The Exterminating Angel

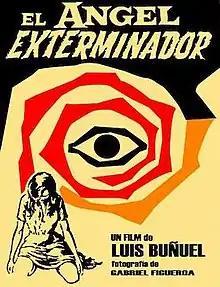
Original film poster

The Exterminating Angel is a 1962 Mexican surrealist black comedy film written and directed by Luis Buñuel. Starring Silvia Pinal and produced by Pinal's then-husband Gustavo Alatriste, the film tells the story of a group of wealthy guests who find themselves unable to leave after a lavish dinner party, and the chaos that ensues. Sharply satirical and allegorical, it contains a depiction of the aristocracy that suggests they "harbor savage instincts and unspeakable secrets".